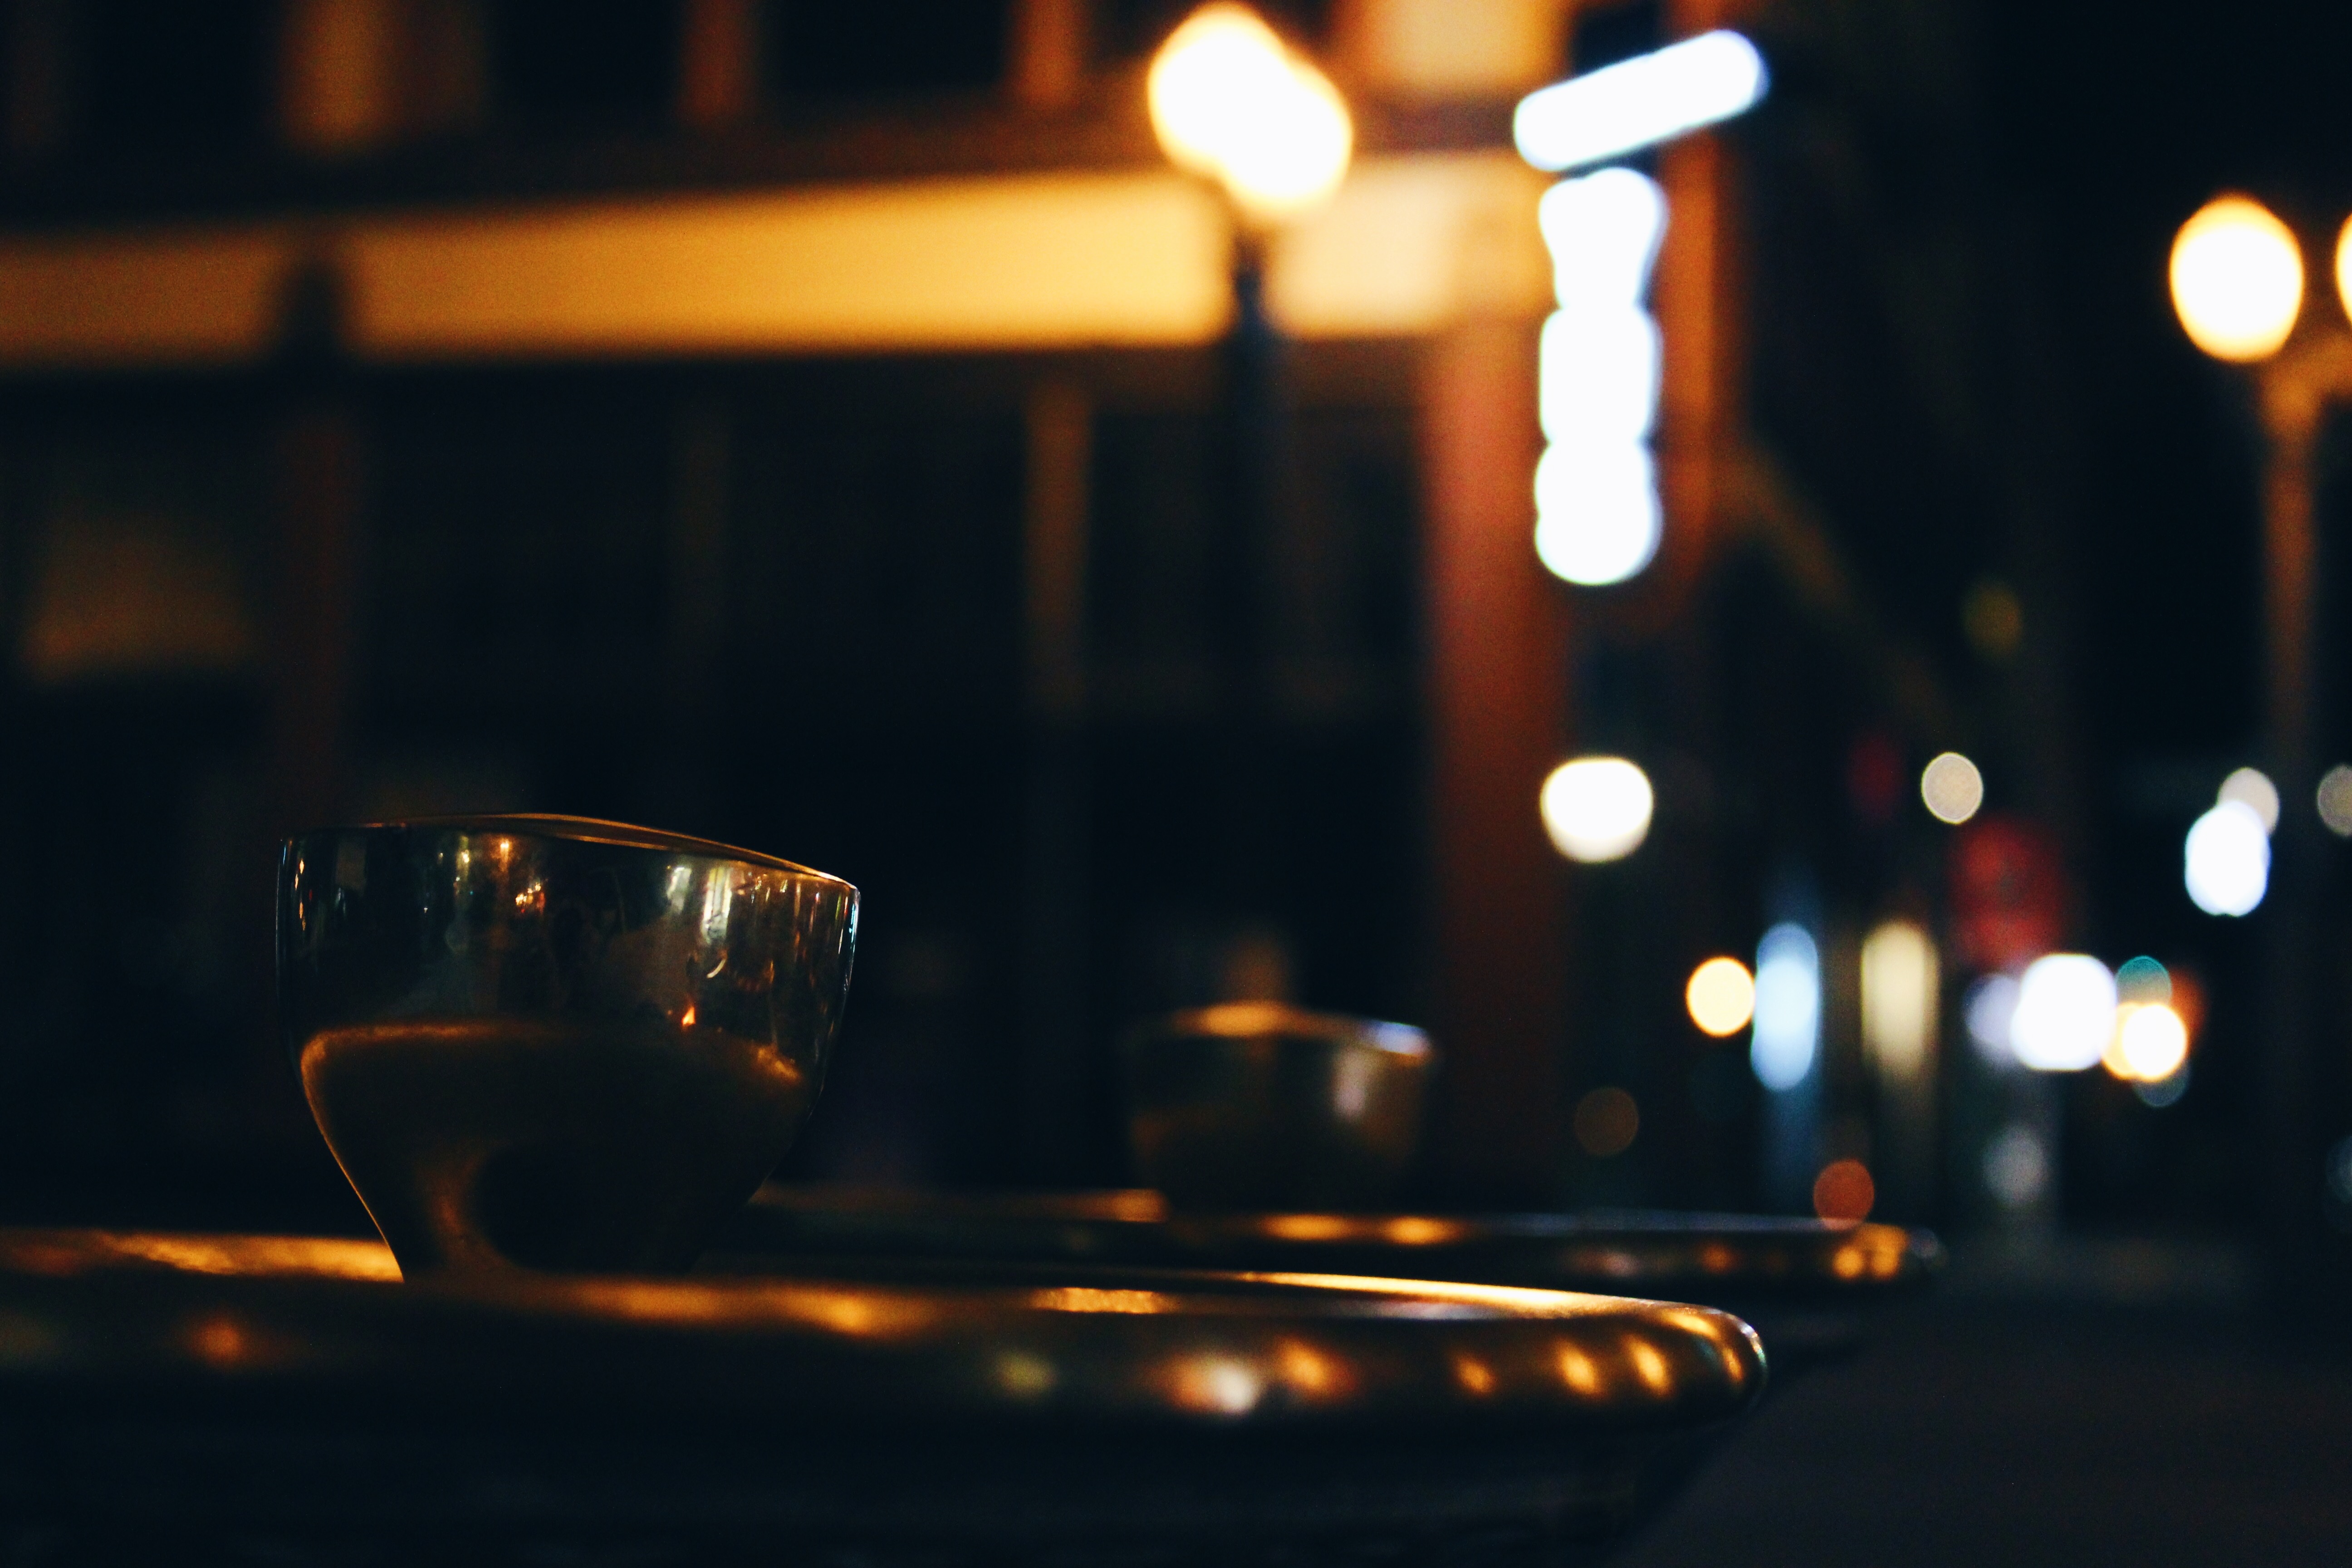
light, night, evening, reflection, darkness, lighting